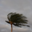
Label: palm_tree